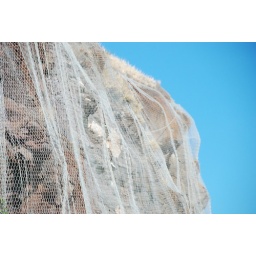
Protection against rock slides along the road to Lahaina